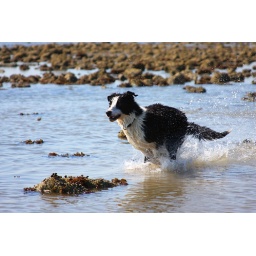
dog in water